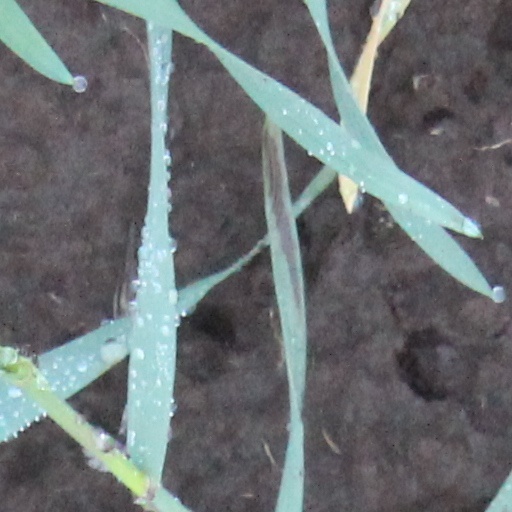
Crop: wheat